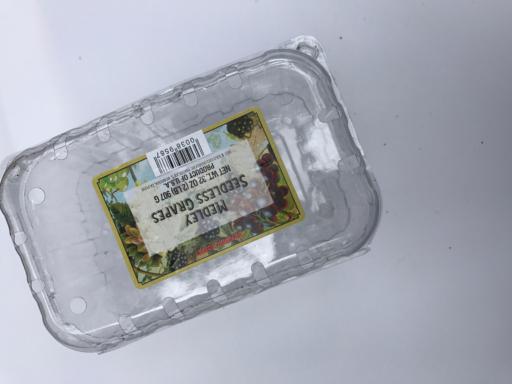
Waste category: plastic